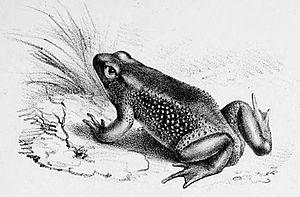
Atelopus ignescens Bon fichier, ma première importation était incorrecte.
Atelopus ignescens est une espèce d'amphibiens de la famille des Bufonidae.